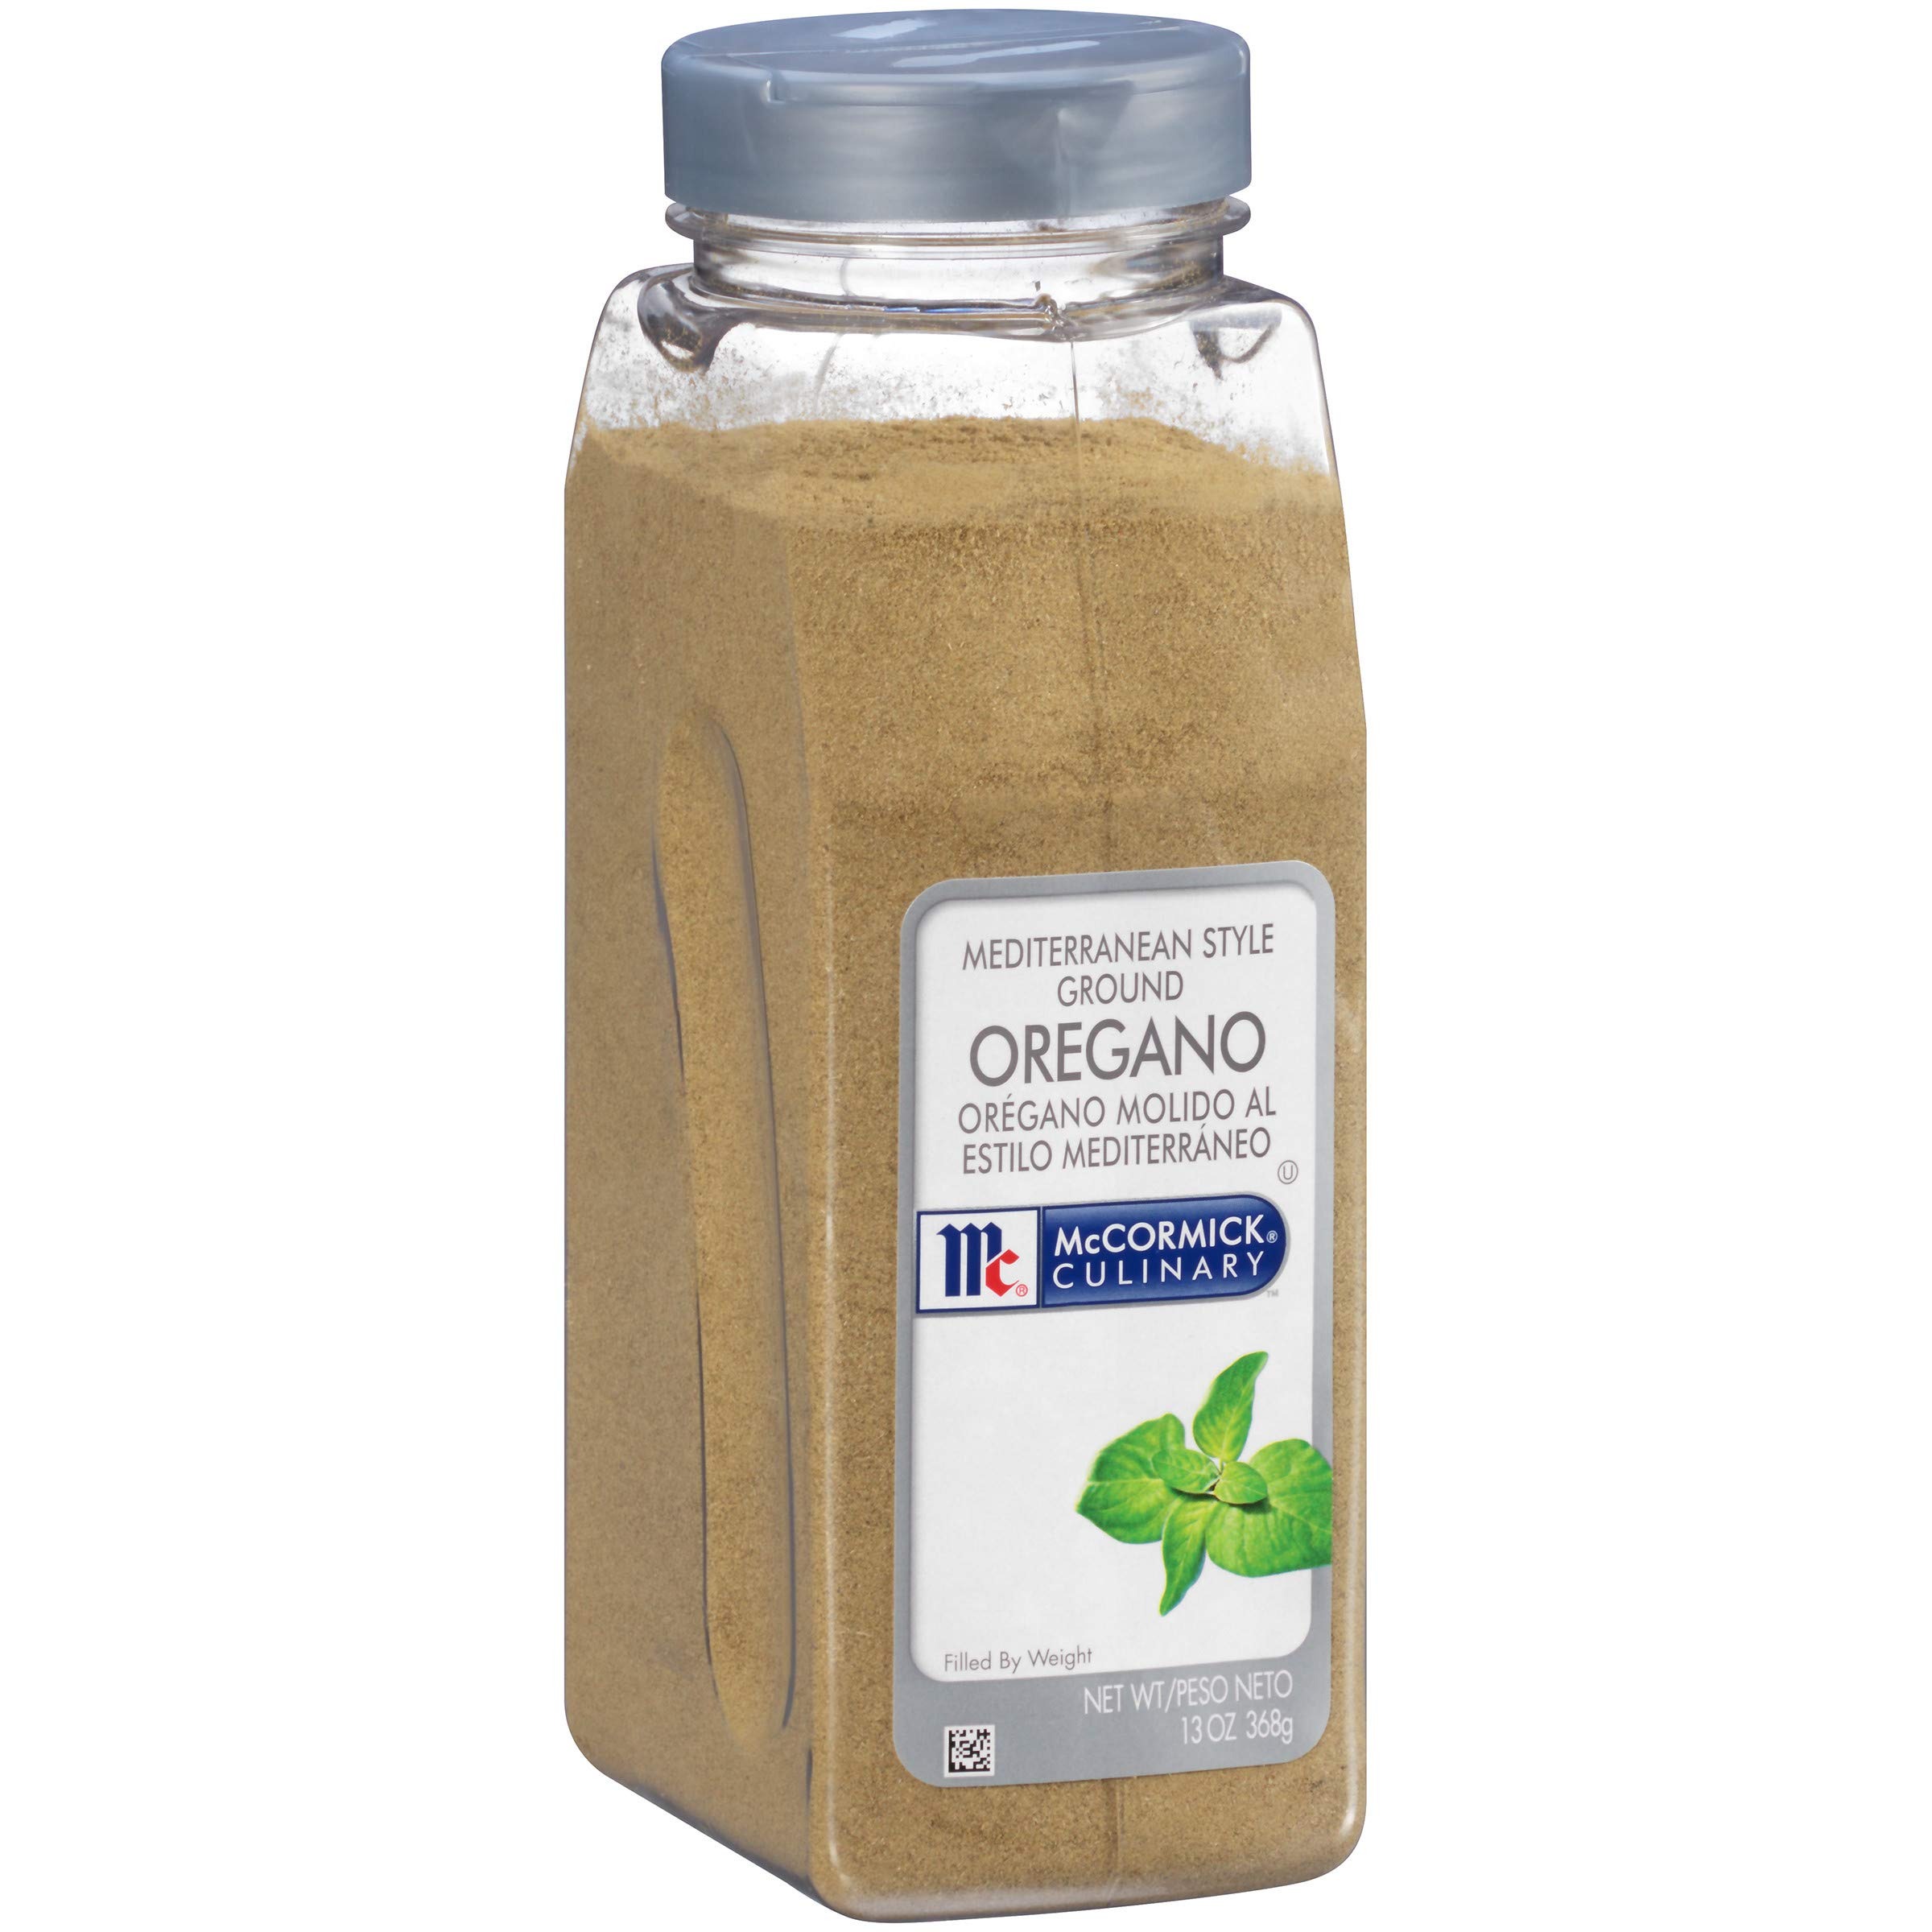
Item Name: McCormick Culinary Mediterranean Style Ground Oregano, 13 oz - One 13 Ounce Container of Ground Oregano Spice, Use in Greek and Italian Cuisines for Full Flavor
Bullet Point 1: VIBRANT FLAVOR AND INTENSE AROMA: McCormick Culinary Mediterranean Style Ground Oregano features a slightly pungent flavor and intense aroma; just a pinch of this common herb goes a long way
Bullet Point 2: HIGH QUALITY: Powdered oregano has a full-bodied taste and peppery citrus notes that will have your restaurant guests coming back for more; high-quality, globally sourced ingredients ensure consistent flavor and aroma
Bullet Point 3: MADE FOR CHEFS: Comes in a 13-ounce container perfect for high-volume and fast-paced settings; perfect for your signature Greek and Italian dishes when you need to add fast flavor to a classic recipe
Bullet Point 4: VERSATILE: Oregano spice is commonly used in Italian cuisine and is excellent for sprinkling into stews, vegetables, pasta sauces and marinades or on pizza, seafood, poultry and grilled meats; add a touch of Greek oregano to various foods
Bullet Point 5: A BRAND YOU TRUST: Enjoy better-tasting food made with McCormick Culinary's Mediterranean-style ground oregano that's kosher with no added MSG; authentic oregano spice offers results you can trust with every dash or spoonful
Value: 13.0
Unit: Ounce

Price: 25.925